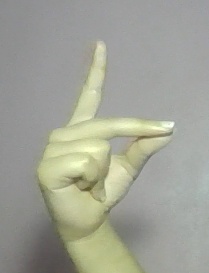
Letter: ta